Boys Cry

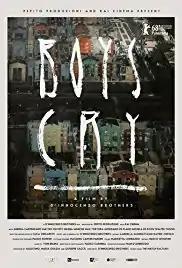
Film poster

Boys Cry is a 2018 Italian drama film directed by Damiano and Fabio D'Innocenzo. It was screened in the Panorama section at the 68th Berlin International Film Festival.